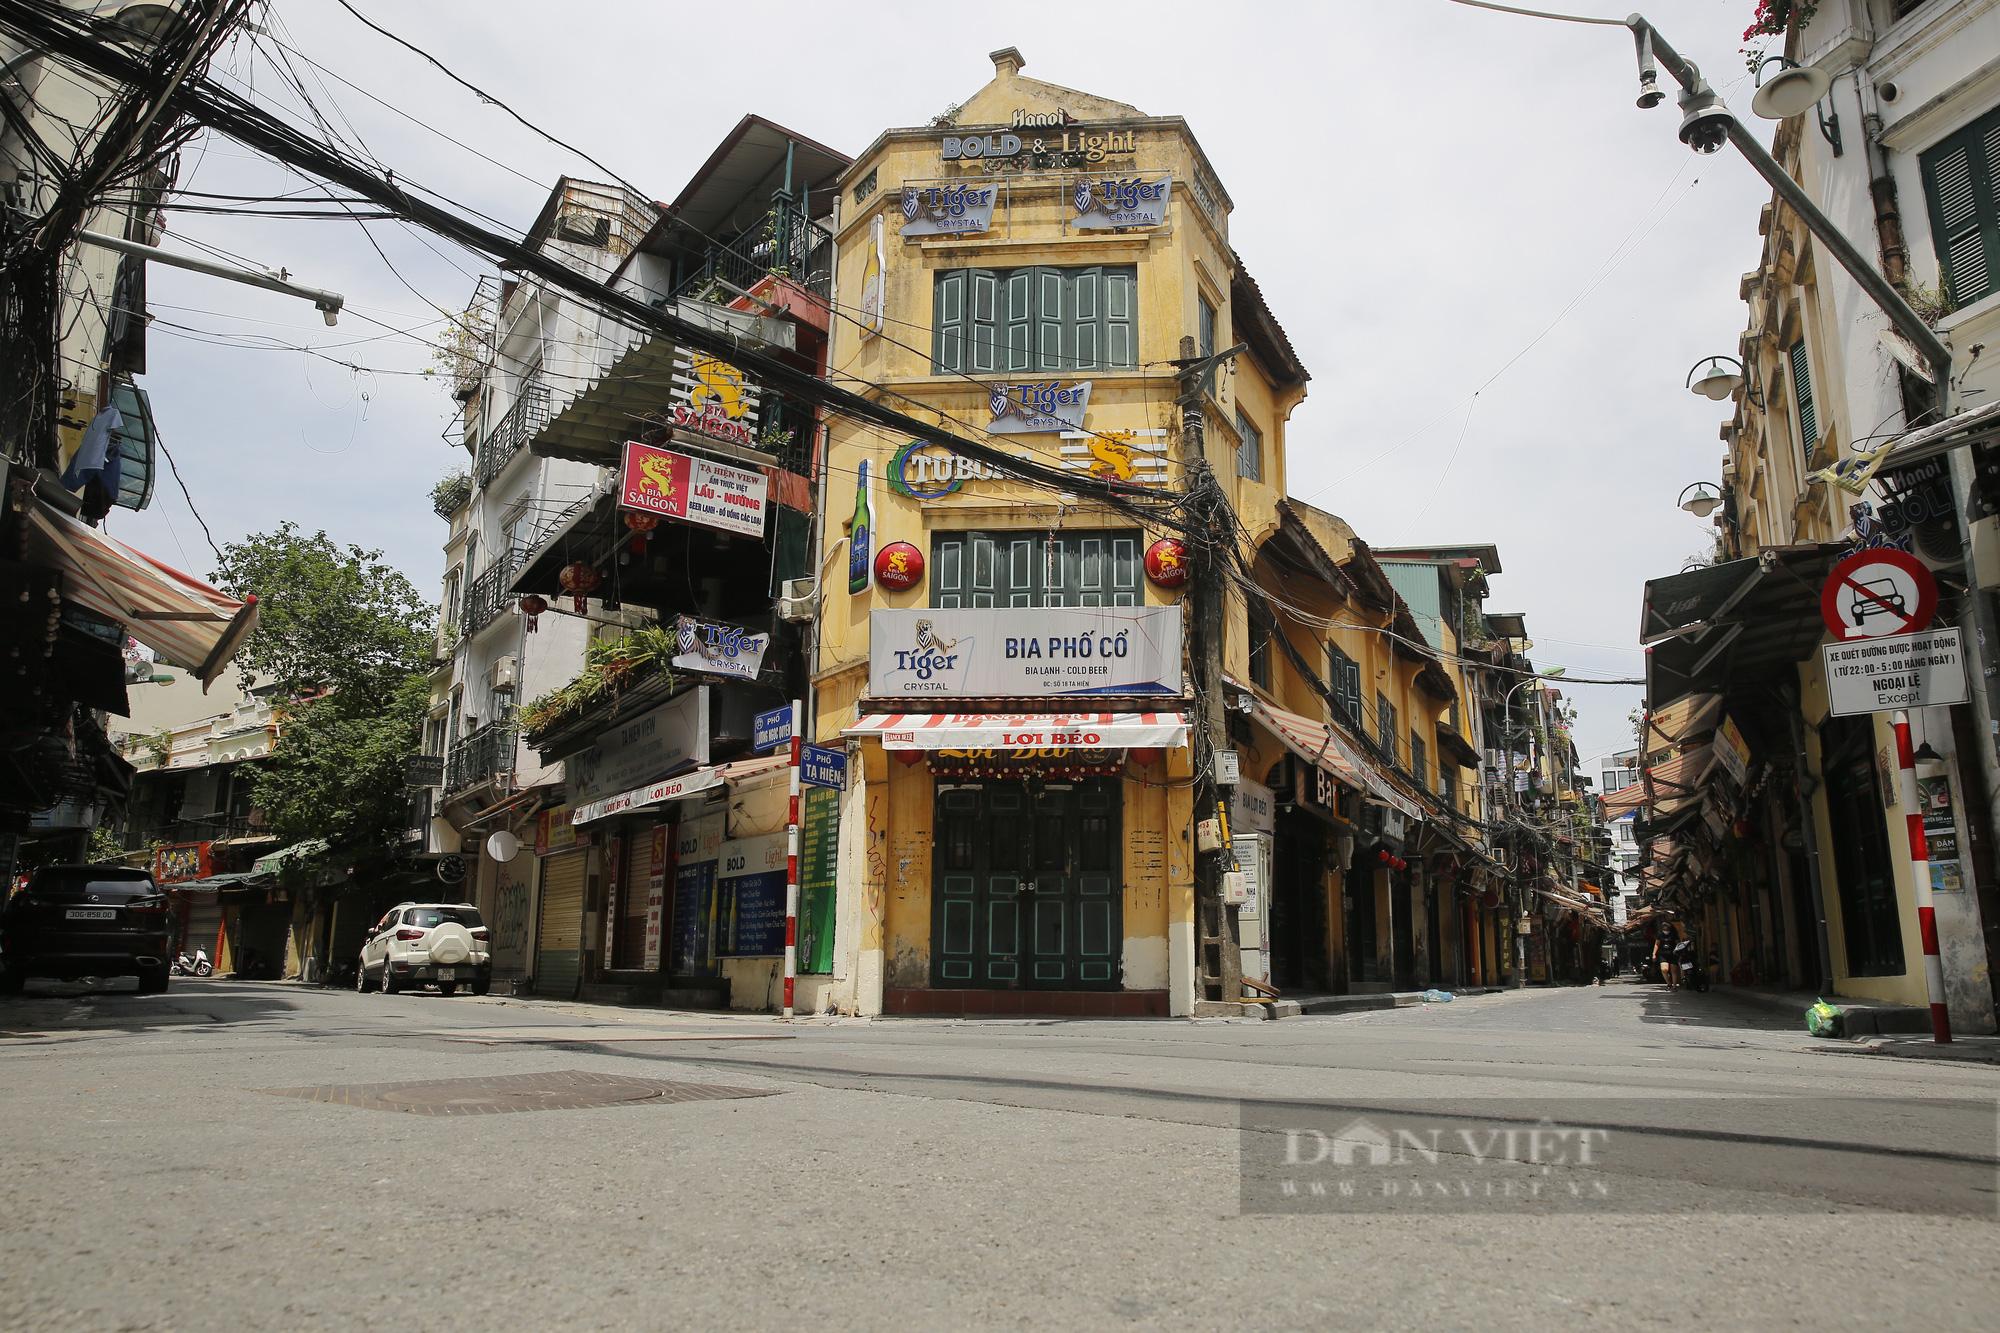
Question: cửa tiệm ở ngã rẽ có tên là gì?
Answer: cửa tiệm có tên là bia phố cổ